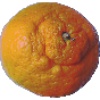
Label: mandarine